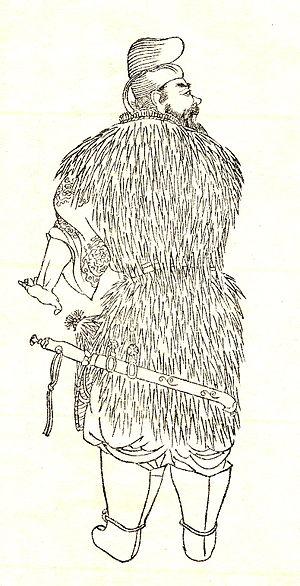
Mononobe no Moriya est un Ō-muraji, poste de chef de clan de haut rang de l'ancien Japon Yamato qui a reçu sa position de son père, Mononobe no Okoshi. Comme celui-ci, il est farouchement opposé au bouddhisme, récemment introduit au Japon en provenance du continent.